Florida Gateway College

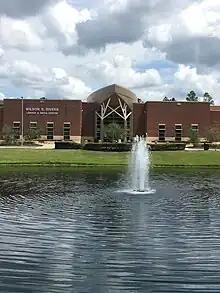
Florida Gateway College campus

FGC occupies of natural pinelands, with over twenty-five buildings landscaped with native azalea bushes and crepe myrtle trees. Florida Leader Magazine designated LCCC as the most beautiful college campus in Florida. FGC operates 3 satellite locations (Macclenny, Cross City & Bell) in the surrounding counties included in the college's service area. At these "storefront centers", local residents can attend live classes, take distance learning courses or talk to advisors via the internet and pick up brochures, catalogs, schedules, and forms.